Carolyne Barry

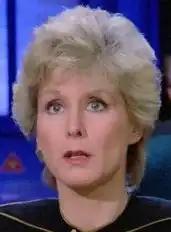
Carolyne Barry in "Star Trek The Next Generation", 1988

Carolyne H. Barry (born Carole Stuppler; July 20, 1943 – June 16, 2015) was an American dancer and dance instructor.